SS Exodus

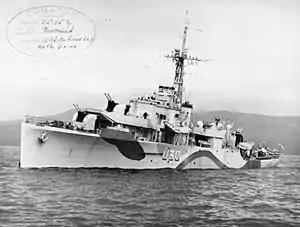
, which shadowed "Exodus 1947" on the first part of her voyage to Palestine

As a packet boat "President Warfield" had been certificated to carry 540 passengers. In the war she had been converted to provide berths for 605 troops. But more than 4,500 Jewish refugees arrived in Sète. Haganah issued them with 2,000 forged passports, with visas for Colombia, with which French immigration officers allowed them to embark on "President Warfield". Each passport was used more than once in the same boarding, with a crewman collecting them and passing them back to refugees still waiting in the queue. Haganah secured the immigration officers' co-operation with bottles of alcohol and a group of Jewish young women to keep them occupied.